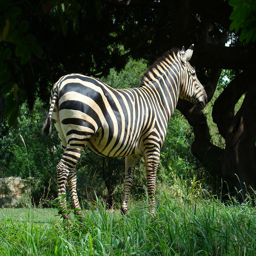
A zebra standing in the middle of a field.
there is a large zebra that is standing under a tree
A zebra that is standing in the grass.
a single zebra standing next to some trees
An animal is standing in a grassy, wooded area.